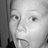
Emotion: surprise